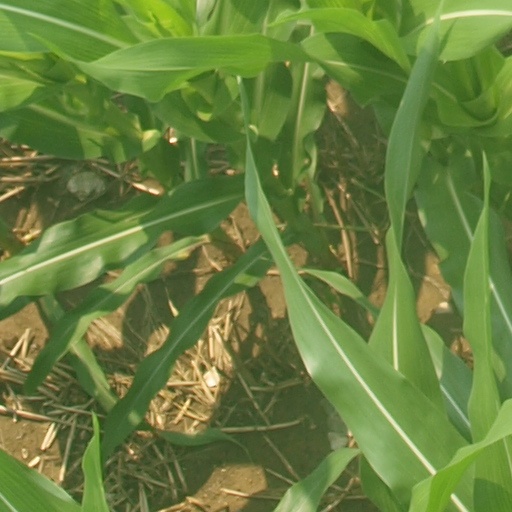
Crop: maize; corn